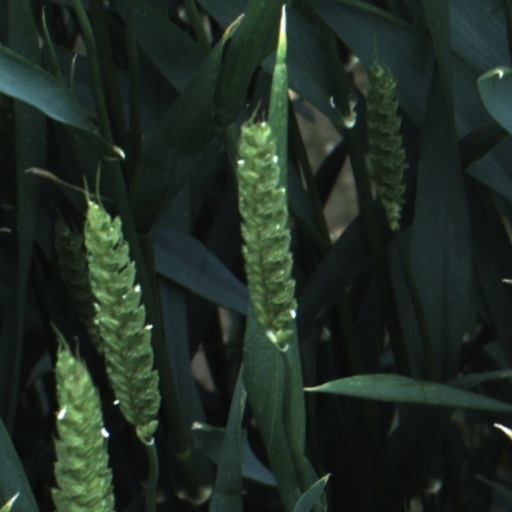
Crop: wheat